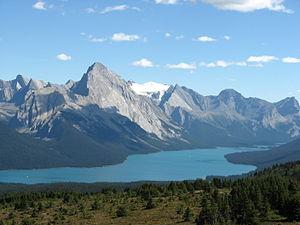
Le lac Maligne est un lac situé dans le parc national de Jasper, dans la province de l'Alberta, à l'ouest du Canada. Il est célèbre pour la couleur de ses eaux, les montagnes qui l'entourent, les trois glaciers visibles depuis le lac et Spirit Island, l'un des endroits les plus photographiés du monde. Le lac est situé à 44 km au sud de la ville de Jasper à laquelle il est relié par des navettes. Des excursions en bateau sont proposées aux touristes autour de Spirit Island au printemps et à l'automne. Le Skyline Trail, le sentier de randonnée de 44 km, le plus populaire du parc national de Jasper, débute au lac Maligne pour s'achever à proximité de la ville de Jasper. D'autres chemins de randonnée populaires incluent les Opal Hills et les Bald Hills. L'hiver, le ski de fond est pratiqué à proximité immédiate du lac.